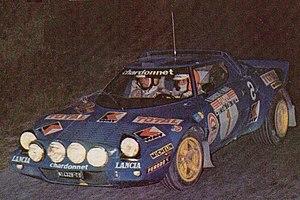
André Chardonnet, né le 8 octobre 1923 et décédé le 20 août 2005, est un homme d'affaires français. Il a été l'importateur de la marque automobile italienne Autobianchi en France.
Bernard Darniche, né le 28 mars 1942 à Cenon, est un pilote français de rallyes automobiles. Sa calvitie lui valut le surnom populaire de « La Luge » dès 1967. Homme de circuit, il apprend du jour au lendemain à glisser sur terre, neige ou sable ce qui lui vaut le surnom " La Luge"
La Lancia Stratos, ou Lancia Stratos HF de son nom complet, est une voiture de rallye construite par la marque italienne Lancia. Construite de 1973 à 1978, elle a largement dominé les épreuves de rallye de la deuxième moitié des années 1970.